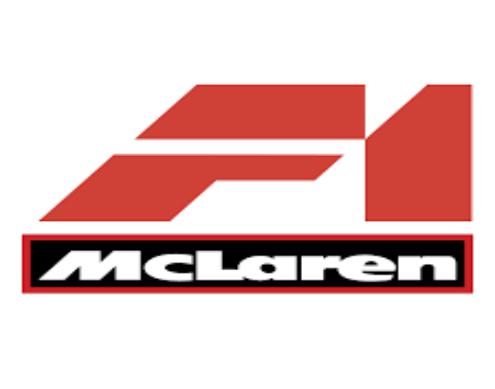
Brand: mclaren
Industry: Transportation